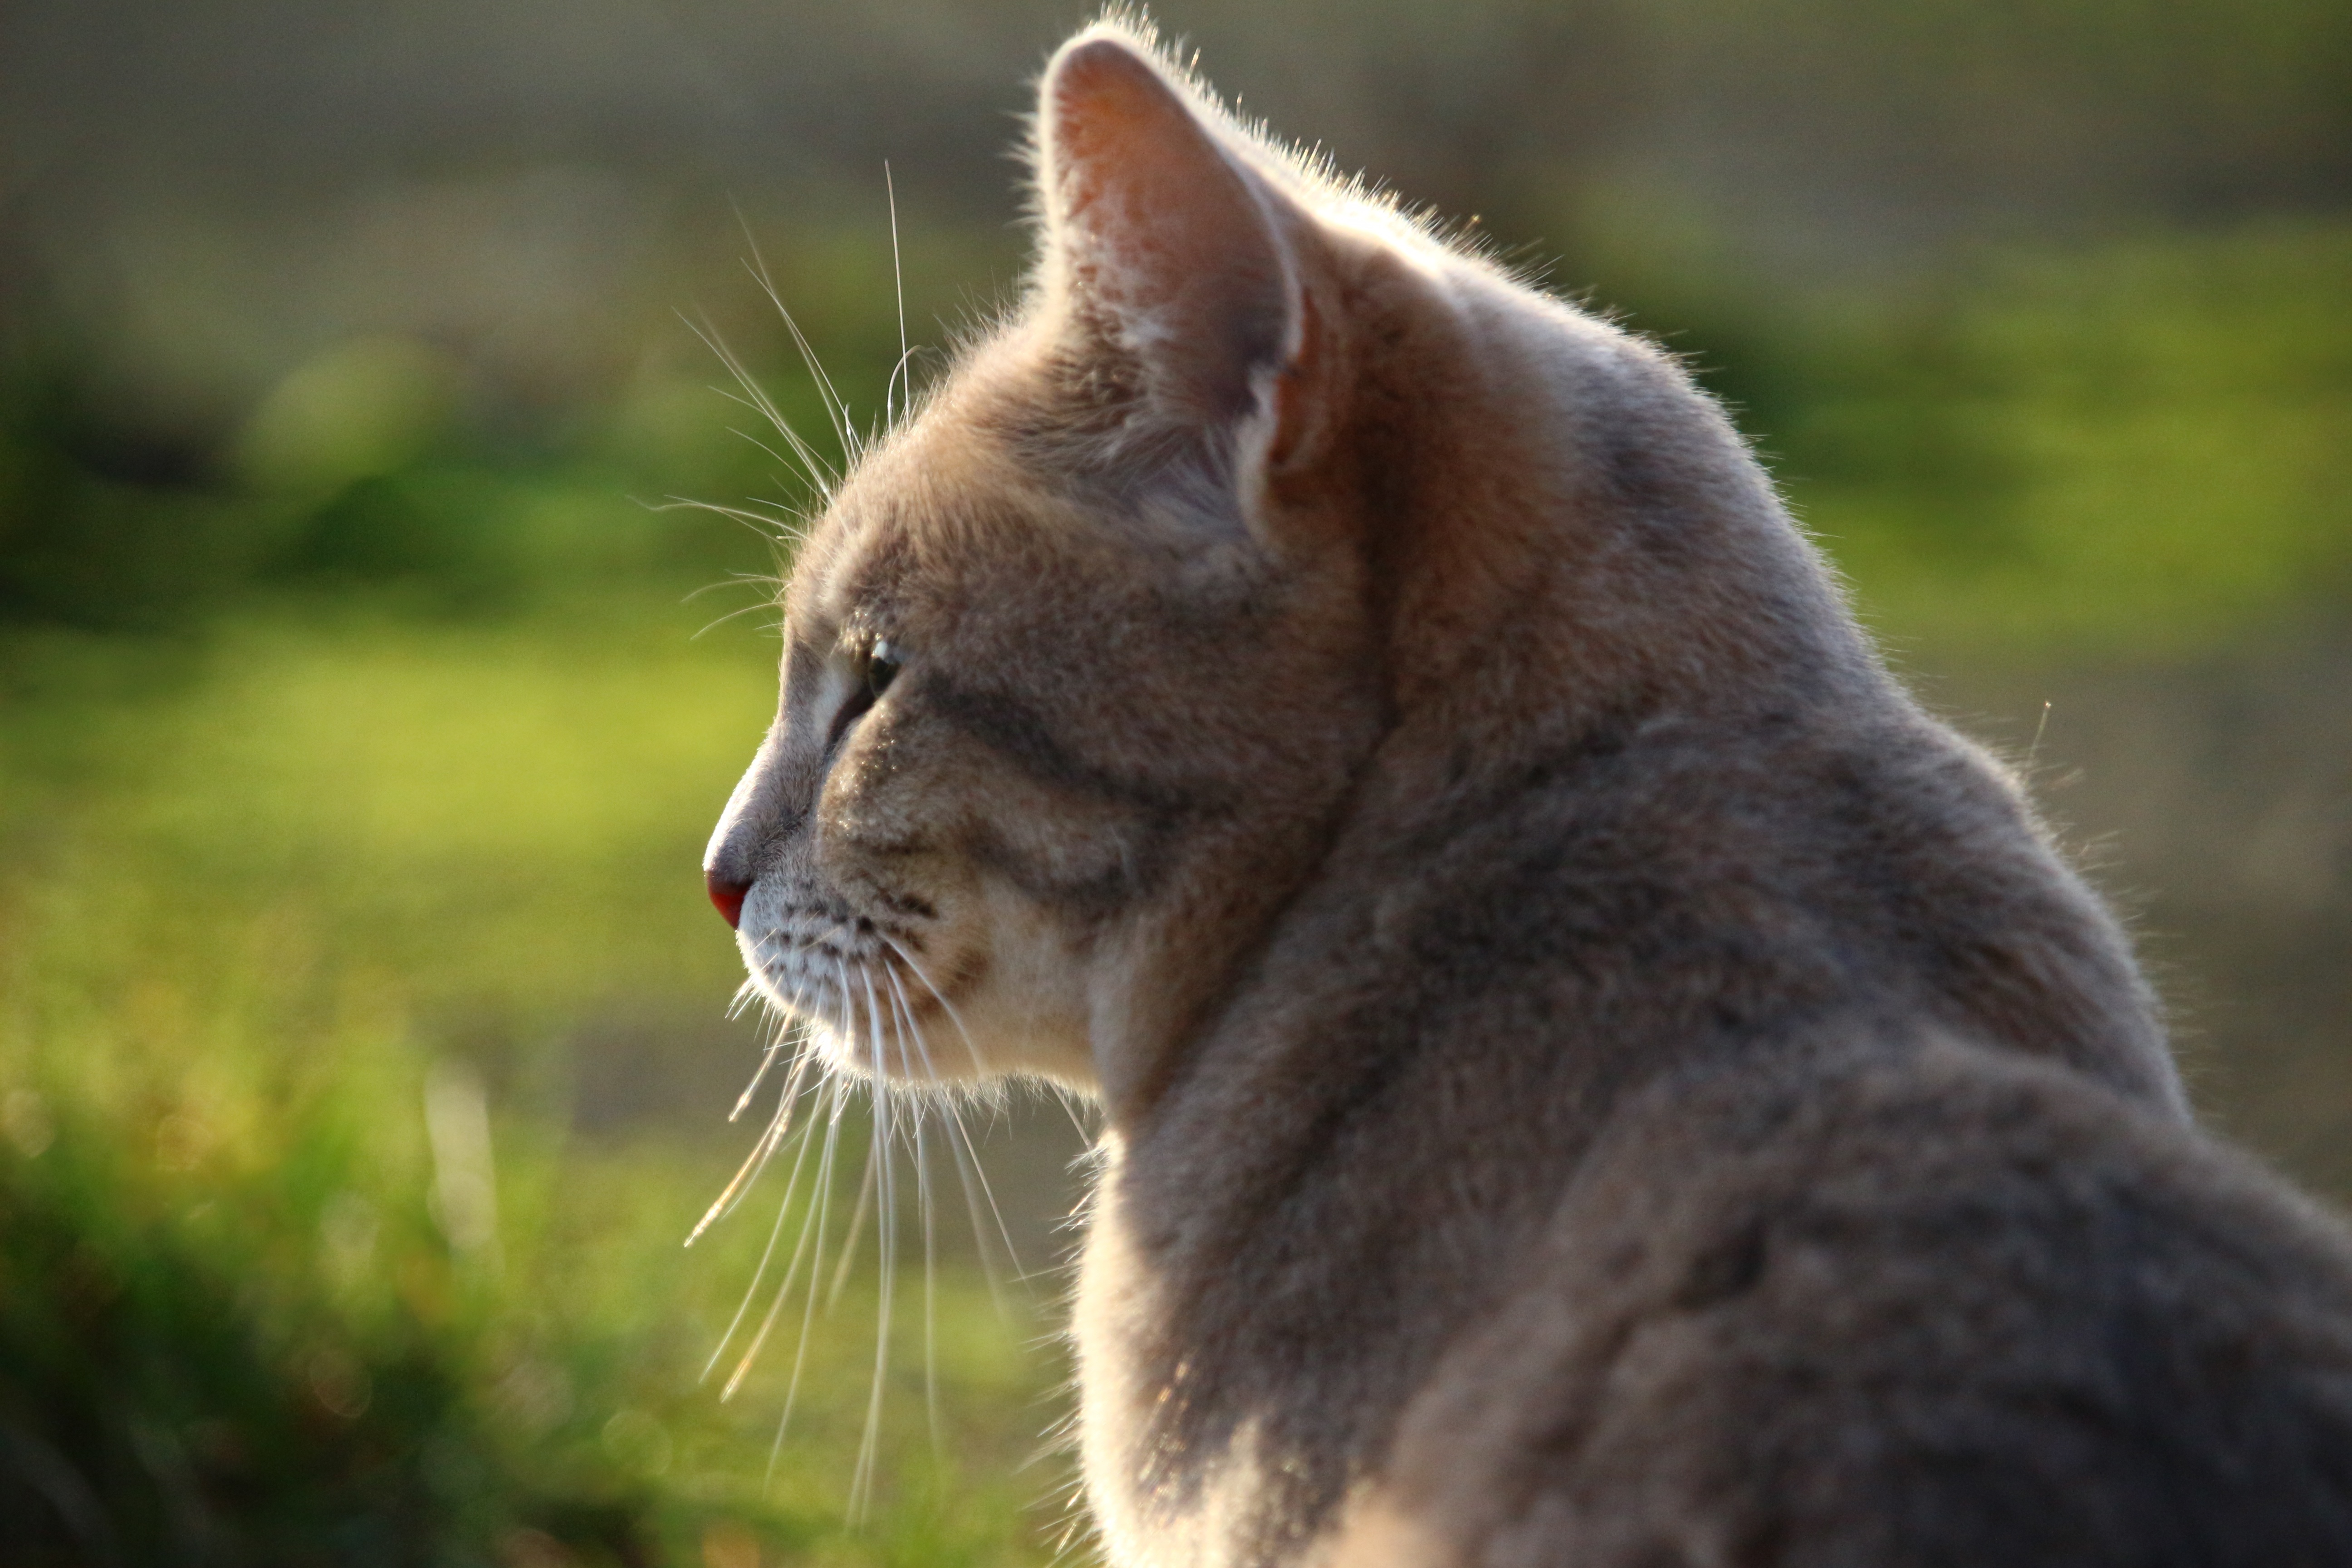
grass, wildlife, kitten, cat, mammal, fauna, nose, whiskers, vertebrate, mieze, cougar, breed cat, puma, mackerel, cat face, wild cat, small to medium sized cats, cat like mammal, dog breed group